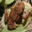
Label: frog